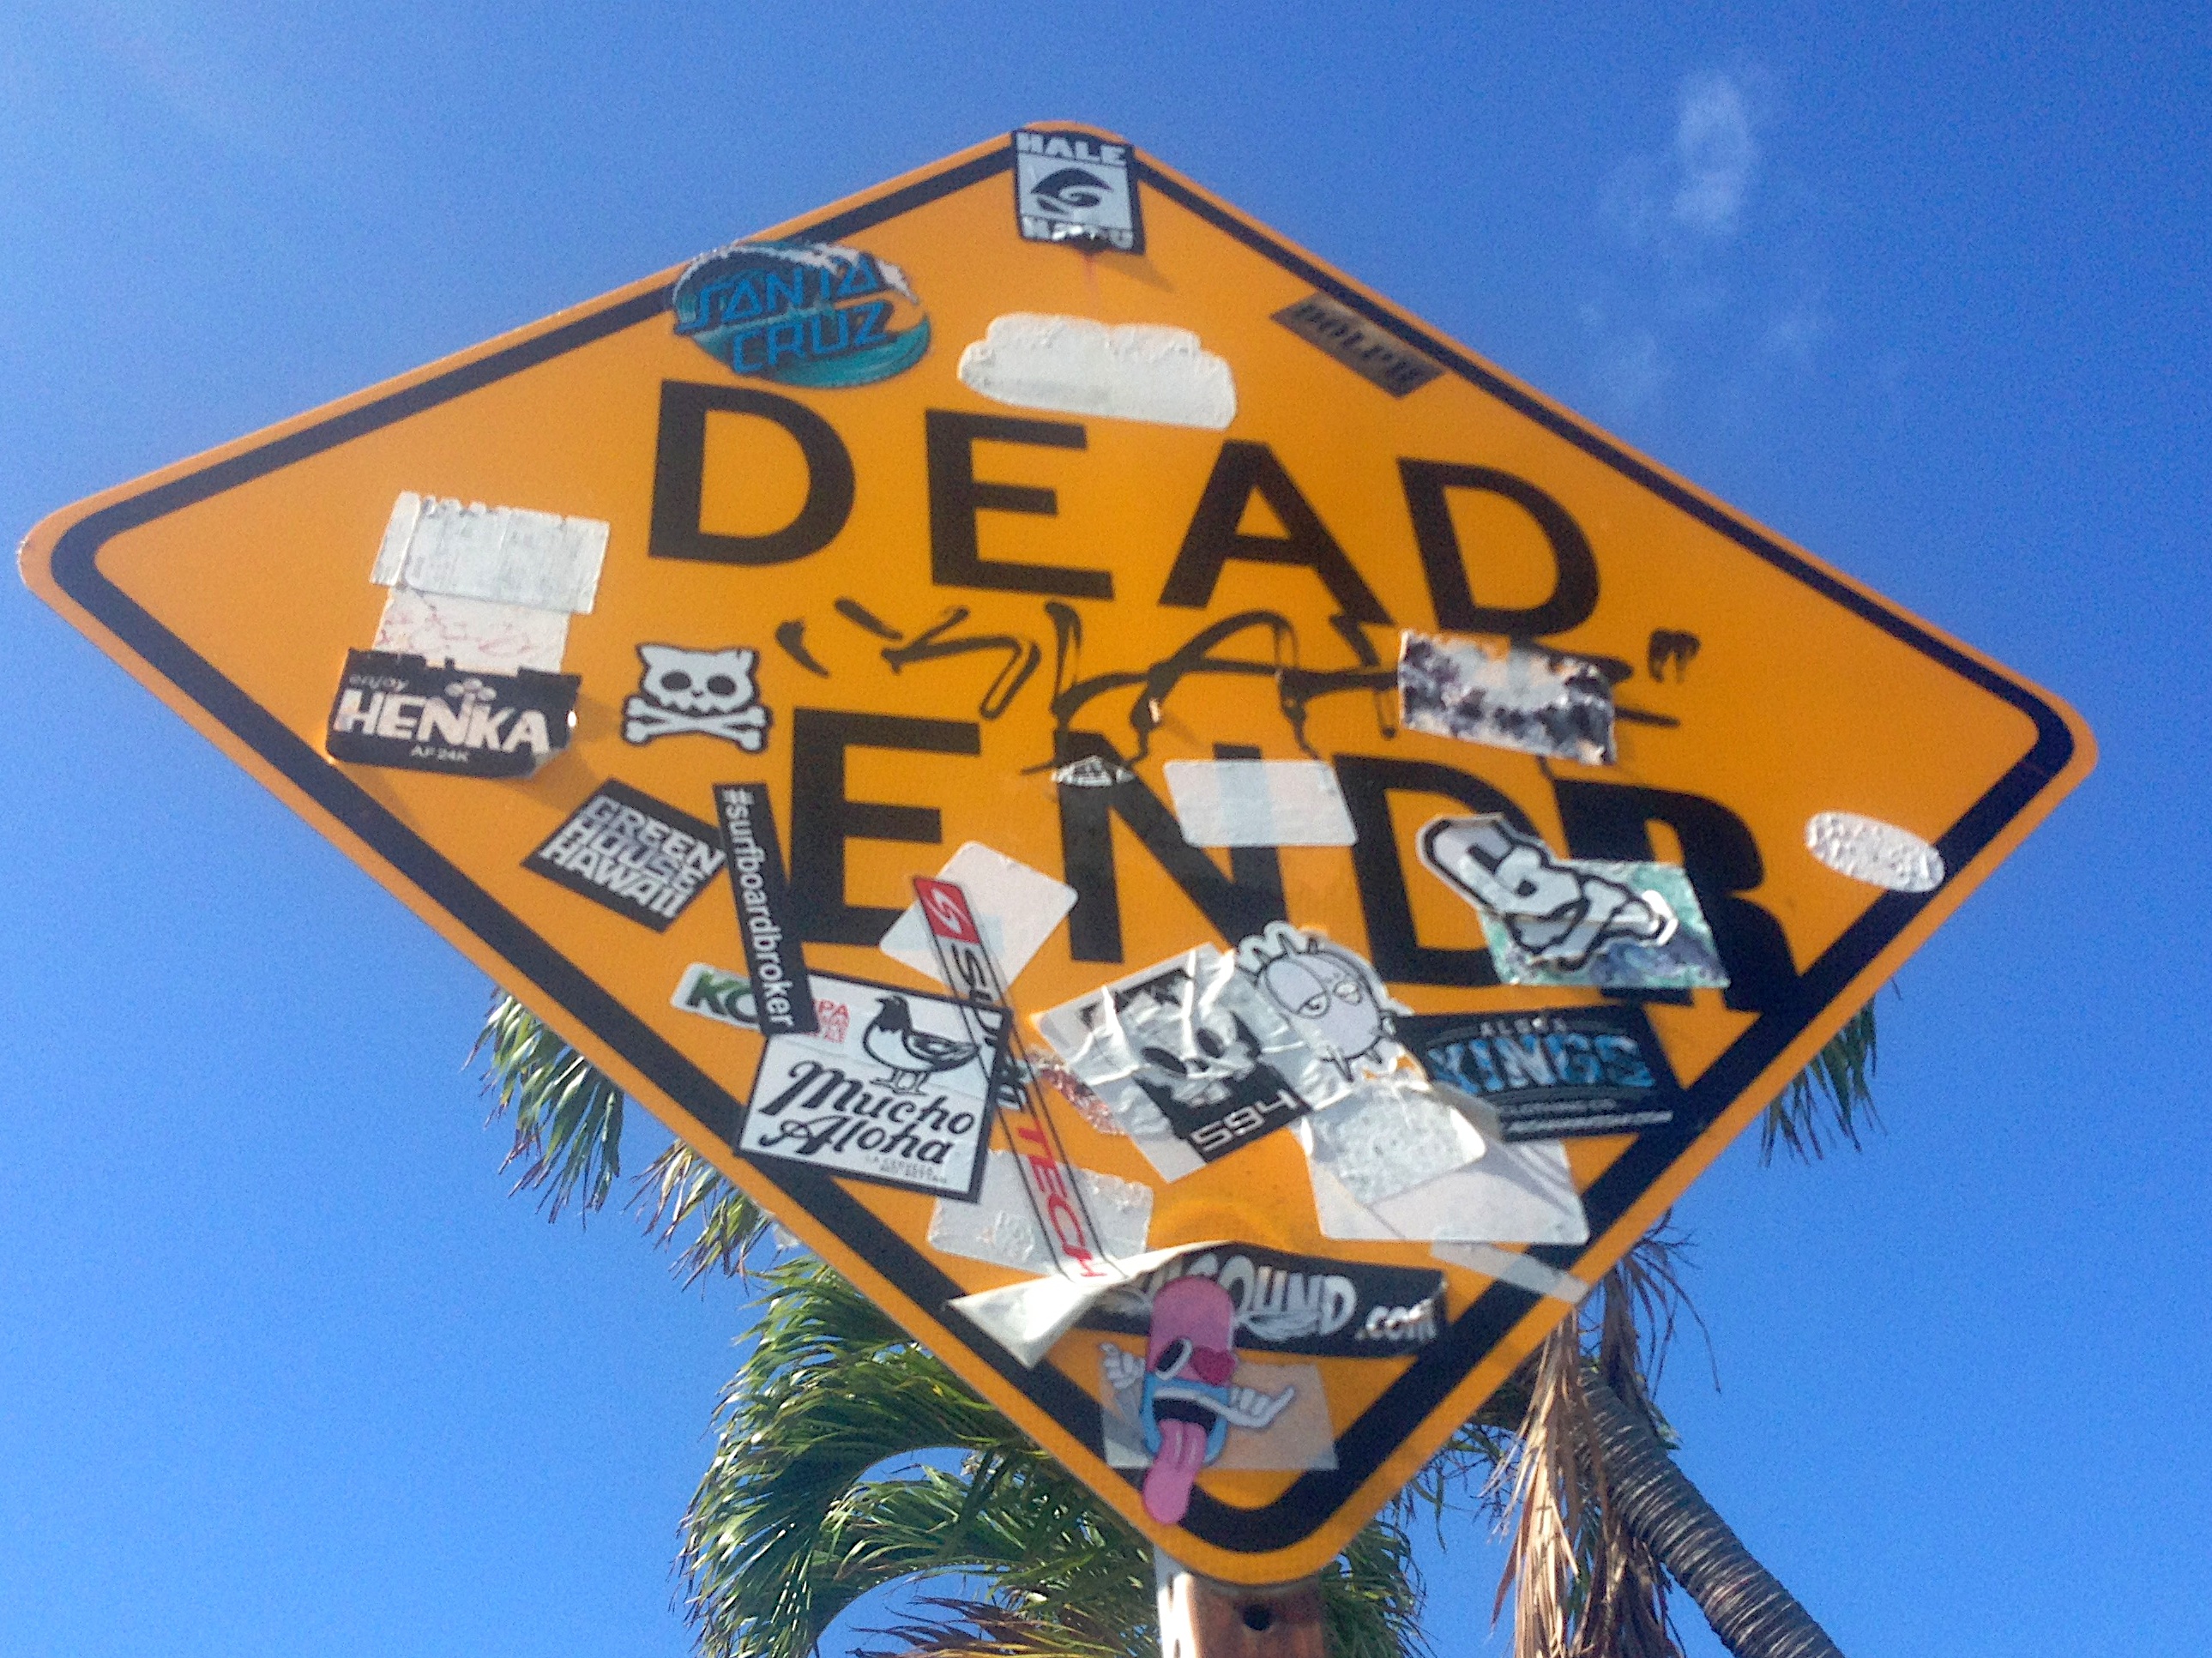
advertising, sign, banner, signage, traffic sign